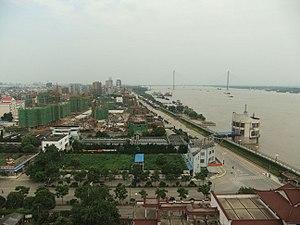
Le monastère bouddhiste, comprenant la pagode de Zhenfeng et le temple de Yingjiang, est situé à Anqing au bord du Yangzi Jiang, dans la province de Anhui, en République populaire de Chine.